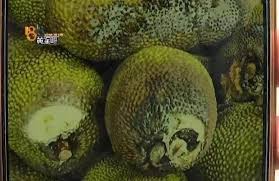
Waste category: biological